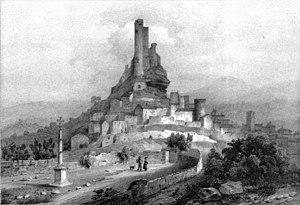
Album du Dauphiné - tome IV, litographie de Chamaret, près Grignan (Drome)
Chamaret est une commune française située dans le département de la Drôme en région Auvergne-Rhône-Alpes. Il s'agit d'un village médiéval placé sur un tertre.